Charles Bean

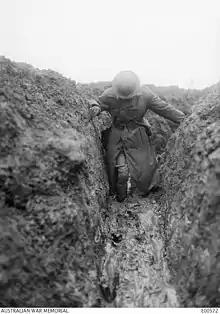
Informal portrait of Captain C E W Bean, Official War Correspondent, calf deep in the muddy Gird trench, near Gueudecourt in France, during the winter of 1916–1917.

Following the declaration of war by Britain, and Australian forces becoming involved, the Australian Government requested the Australian Journalists' Association to nominate an official correspondent to accompany the Australian Imperial Force (A.I.F). In September 1914 Bean was elected by his peers, defeating Keith Murdoch in the national ballot. He became an embedded correspondent, whose despatches, reporting on Australia's participation in the war, were to be available to all Australian newspapers and published in the Commonwealth of Australia Gazette.